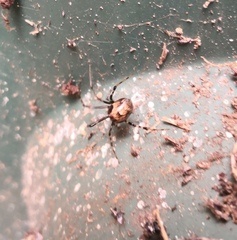
Species: Parasteatoda_tepidariorum